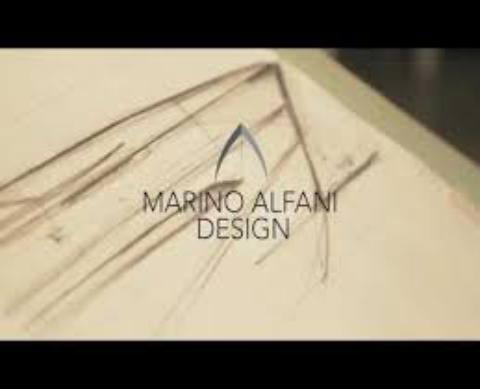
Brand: Alfani
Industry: Clothes